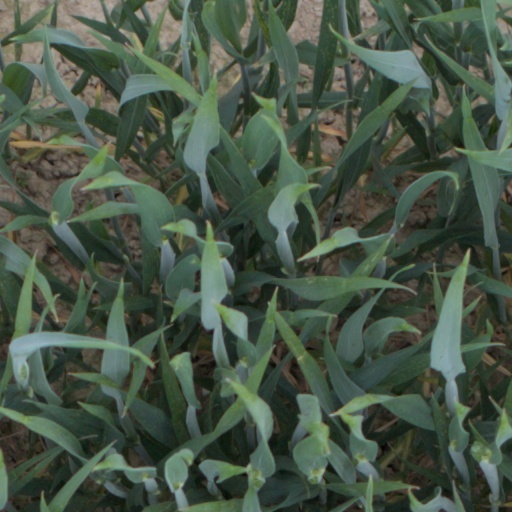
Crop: wheat